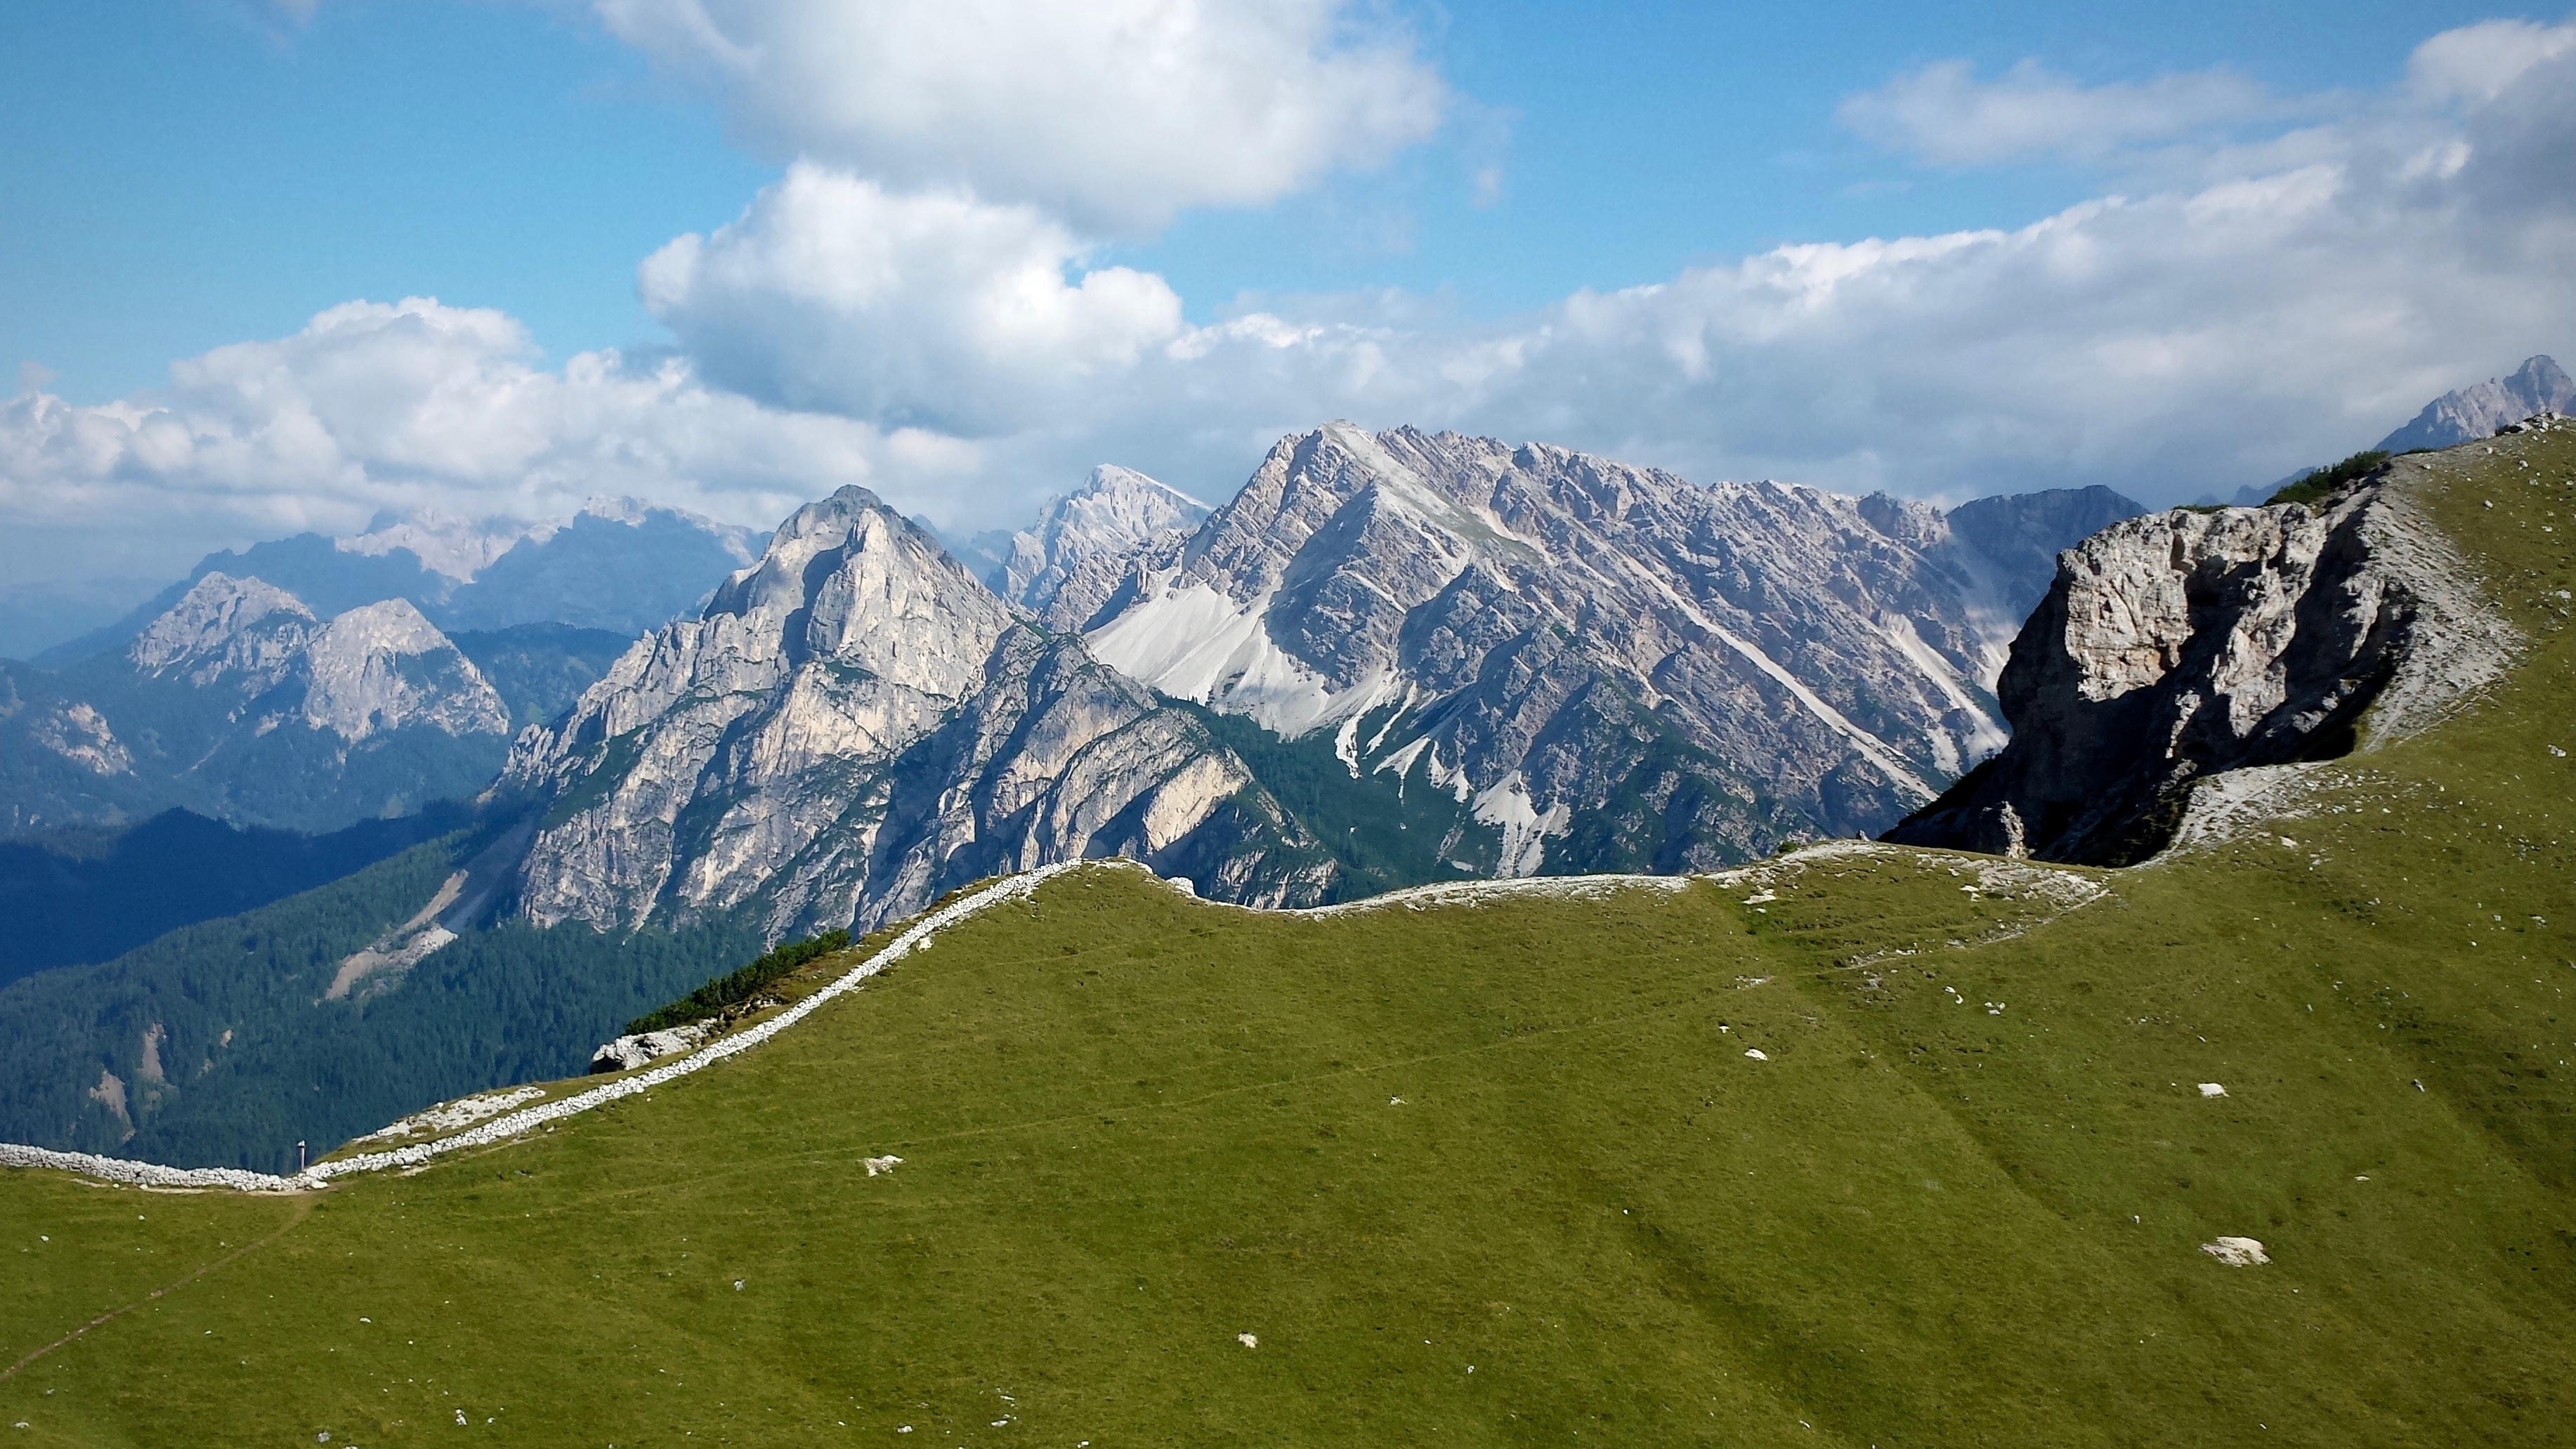
landscape, nature, walking, mountain, meadow, hill, adventure, valley, mountain range, ridge, summit, alps, plateau, fell, cirque, landform, mountain pass, geographical feature, mountainous landforms